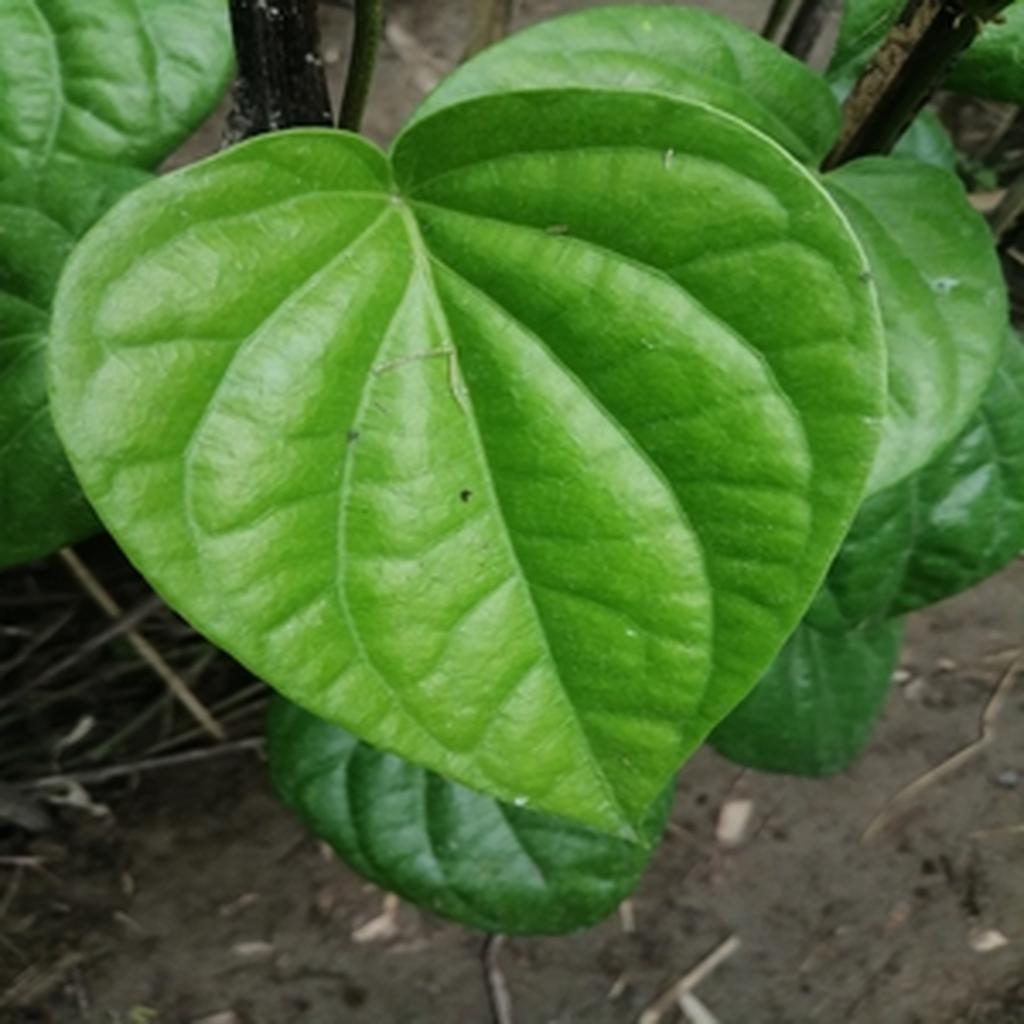
Label: Healthy_Leaf